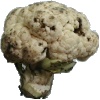
Label: Cauliflower 1